Wildlife (La Dispute album)

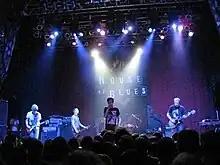
La Dispute performing in 2011. During the initial promotion of the album the band refrained from performing selected songs, such as "King Park", which they believed were too "emotionally draining" for live shows.

Throughout their European tour in August 2011, La Dispute performed a new song titled "Edit Your Hometown". Once the tour was finished, La Dispute wrote a blog post titled "Arrivals" that announced the track listing, the album art, and the first single, titled "Harder Harmonies." It became available to stream on August 23, 2011, in conjunction with the album's announcement. On September 9 the seventh track, "The Most Beautiful Bitter Fruit" was released online to stream. On September 23, La Dispute uploaded the entire album to stream on their official website and Facebook page. The album was released internationally on October 4, 2011. On October 26, 2011, Wildlife was released in Germany with German alternative magazine Visions. They promoted the initial release of the album by supporting Thrice's headline tour across the United States in October and November 2011.